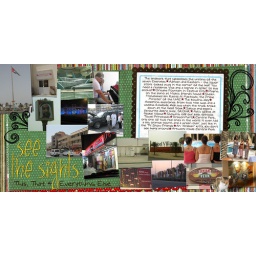
Embrace Life page kit by Sande KriegerFonts: brown bear funk and augieTemplate 36 by Simply YinCreated Using Macromedia Fireworks 826Mar09